New York State Route 153

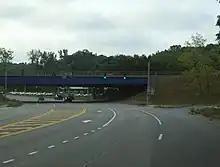
Interchange between NY 153 and NY 441 as seen from Panorama Trail southbound

Past Linden, NY 153 exits East Rochester and enters Perinton, although no signs are present indicating the Perinton town line. Roughly ahead, the route breaks from its northeast alignment and takes a northwesterly routing towards Penfield. In the center of the 90-degree turn, North Washington Street leaves NY 153 to continue north toward Penfield's Linear Park. NY 153 becomes Panorama Trail South and continues into the town of Penfield. Just inside the town line, the route descends into the Panorama Valley, dropping a total of over . As it heads down the hill, NY 153 serves several commercial establishments, including the headquarters of Paychex. Now in the base of valley, the route intersects NY 441 by way of a diamond interchange. NY 153 terminates at the westbound access ramps to NY 441 and the roadway continues northward as the unsigned County Route 270 (CR 270).